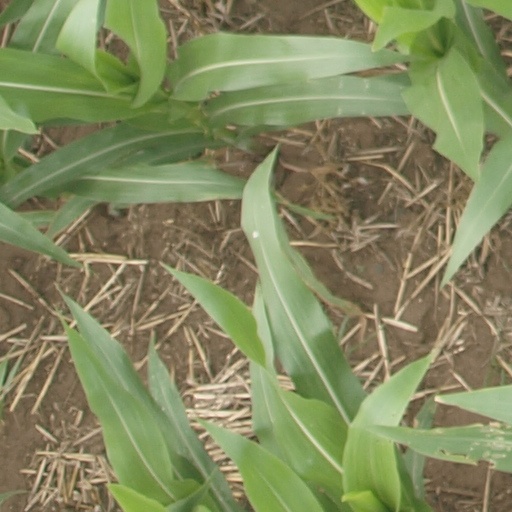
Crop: maize; corn